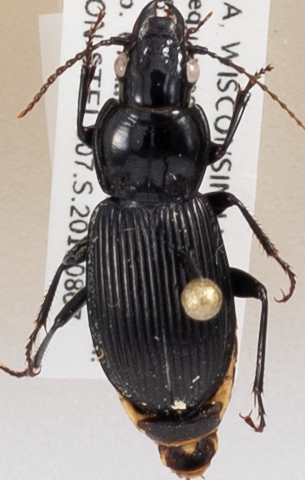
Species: Pterostichus novus
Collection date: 2018-08-07
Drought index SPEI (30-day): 0.48
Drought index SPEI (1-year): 0.142
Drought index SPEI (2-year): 2.01